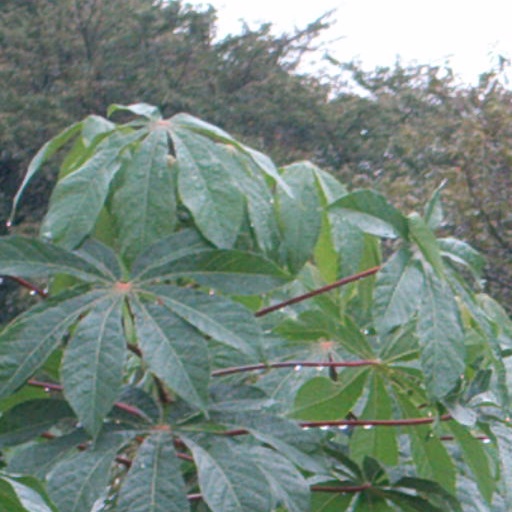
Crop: cassava